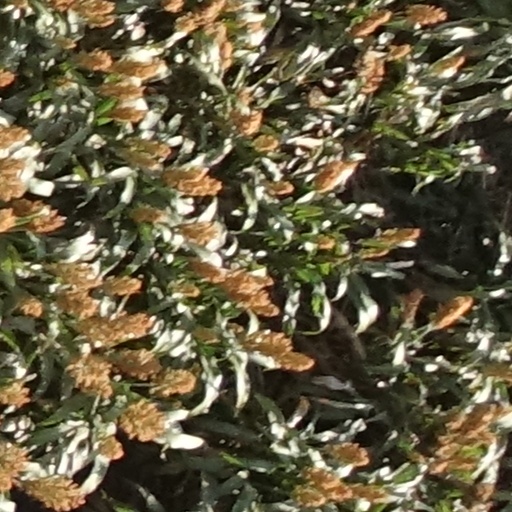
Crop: sorghum